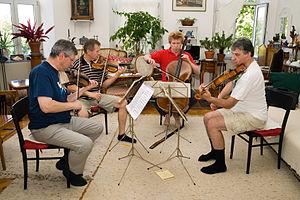
Quatuor Pražák
Le quatuor Pražák ou de son vrai nom en tchèque Pražákovo kvarteto est un quatuor à cordes tchèque, parmi les plus célèbres au monde. Il a été fondé en 1974 par Václav Remeš, Vlastimil Holek, Josef Klusoň et Josef Pražák, tandis que tous quatre étudiaient au Conservatoire de Prague de 1974 à 1978.